Phoney War

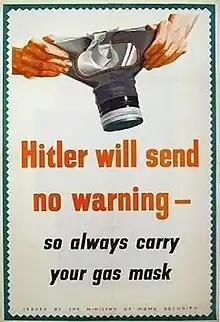
British Ministry of Home Security poster of a type that was common during the Phoney War

When British Member of Parliament (MP) Leopold Amery suggested to Kingsley Wood, the Secretary of State for Air, that the Black Forest should be bombed with incendiaries to burn its ammunition dumps, Wood amazed the MP by responding that the forest was "private property" and could not be bombed; neither could weapons factories, as the Germans might do the same to England. In 1939, some officers of the British Expeditionary Force who were stationed in France tried to set up recreational hunting to pass the time. They imported packs of foxhounds and beagles, but were thwarted by French authorities who refused to make the countryside available.